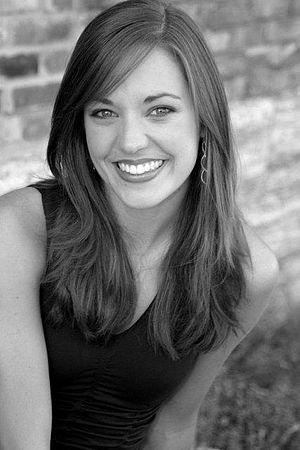
Laura Ann Osnes est une actrice et chanteuse américaine connue pour son travail sur la scène de Broadway. Elle a joué des premiers rôles tels que Sandy dans Grease, Nellie Forbush dans South Pacific, Hope Harcourt dans Anything Goes et Bonnie Parker dans Bonnie and Clyde, pour lequel elle été nominée pour un Tony Award de la meilleure actrice dans une comédie musicale. Elle a également joué dans le rôle-titre de Rodgers et Hammerstein Cinderella à Broadway, pour lequel elle a reçu un Drama Desk Award et sa seconde nomination pour un Tony Award de la meilleure actrice dans une comédie musicale.